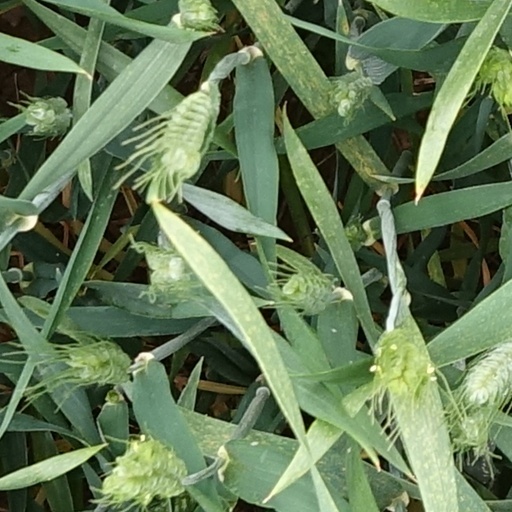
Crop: wheat